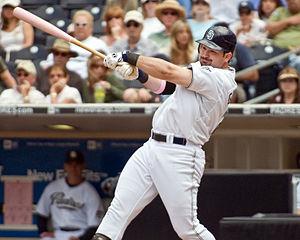
Adrian Gonzalez, né le 8 mai 1982 à San Diego aux États-Unis, est un joueur mexicain de baseball évoluant en Ligue majeure de baseball à la position de joueur de premier but.